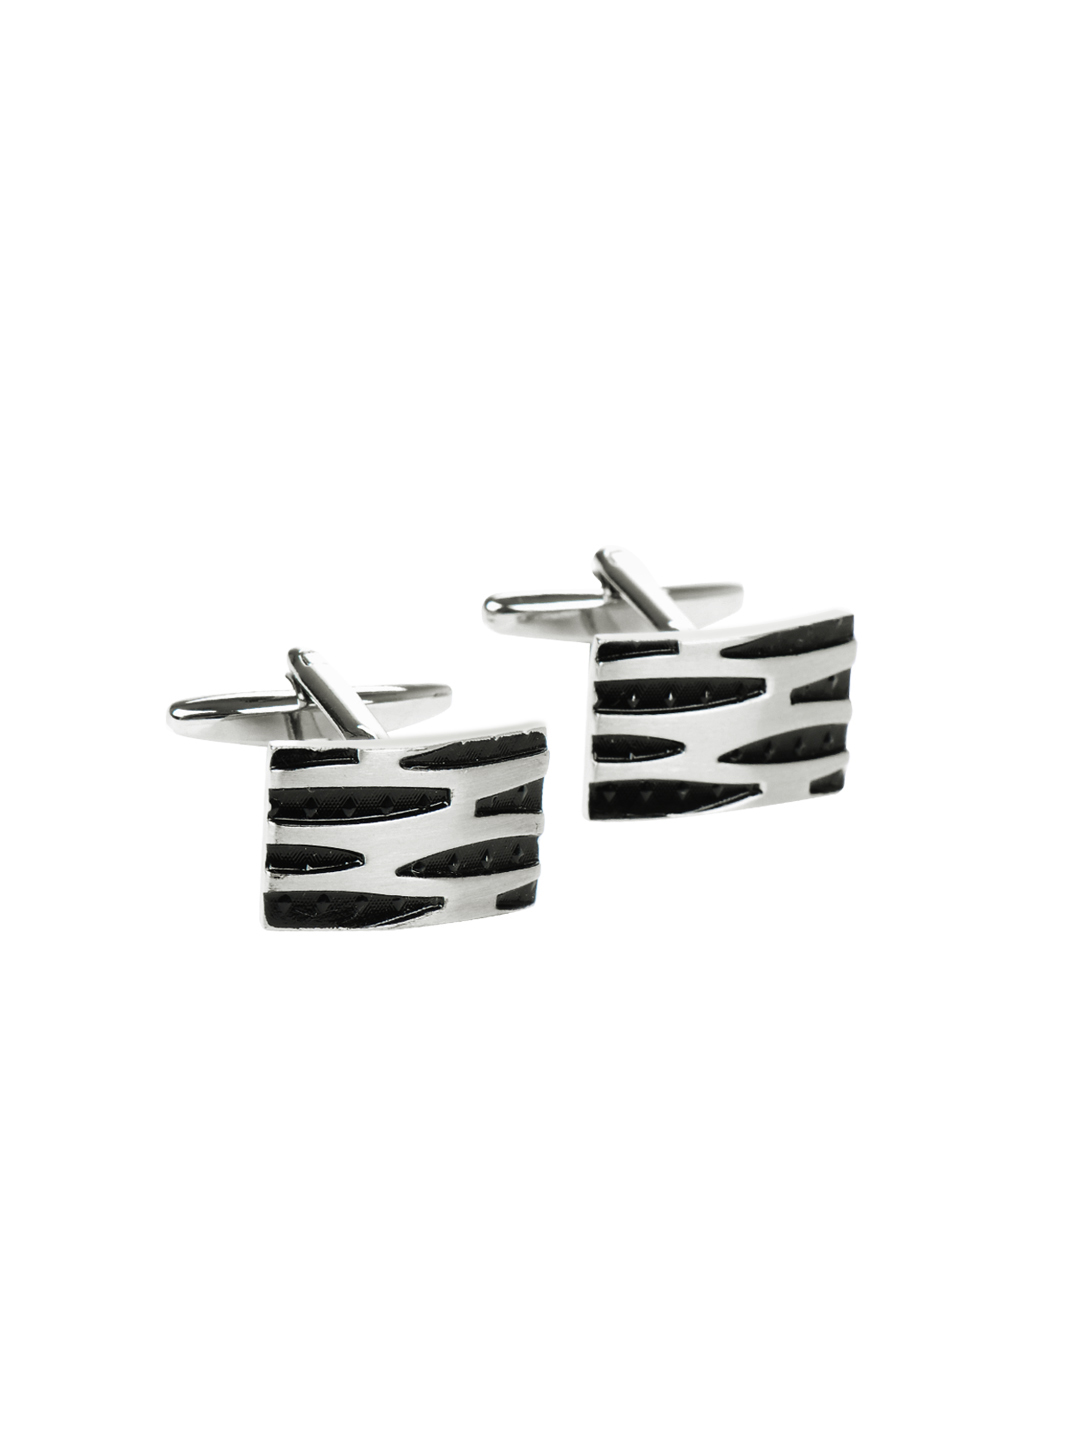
Belmonte Men Textured Steel Cufflinks
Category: Accessories / Cufflinks / Cufflinks
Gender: Men
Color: Steel
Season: Fall 2011
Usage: Formal